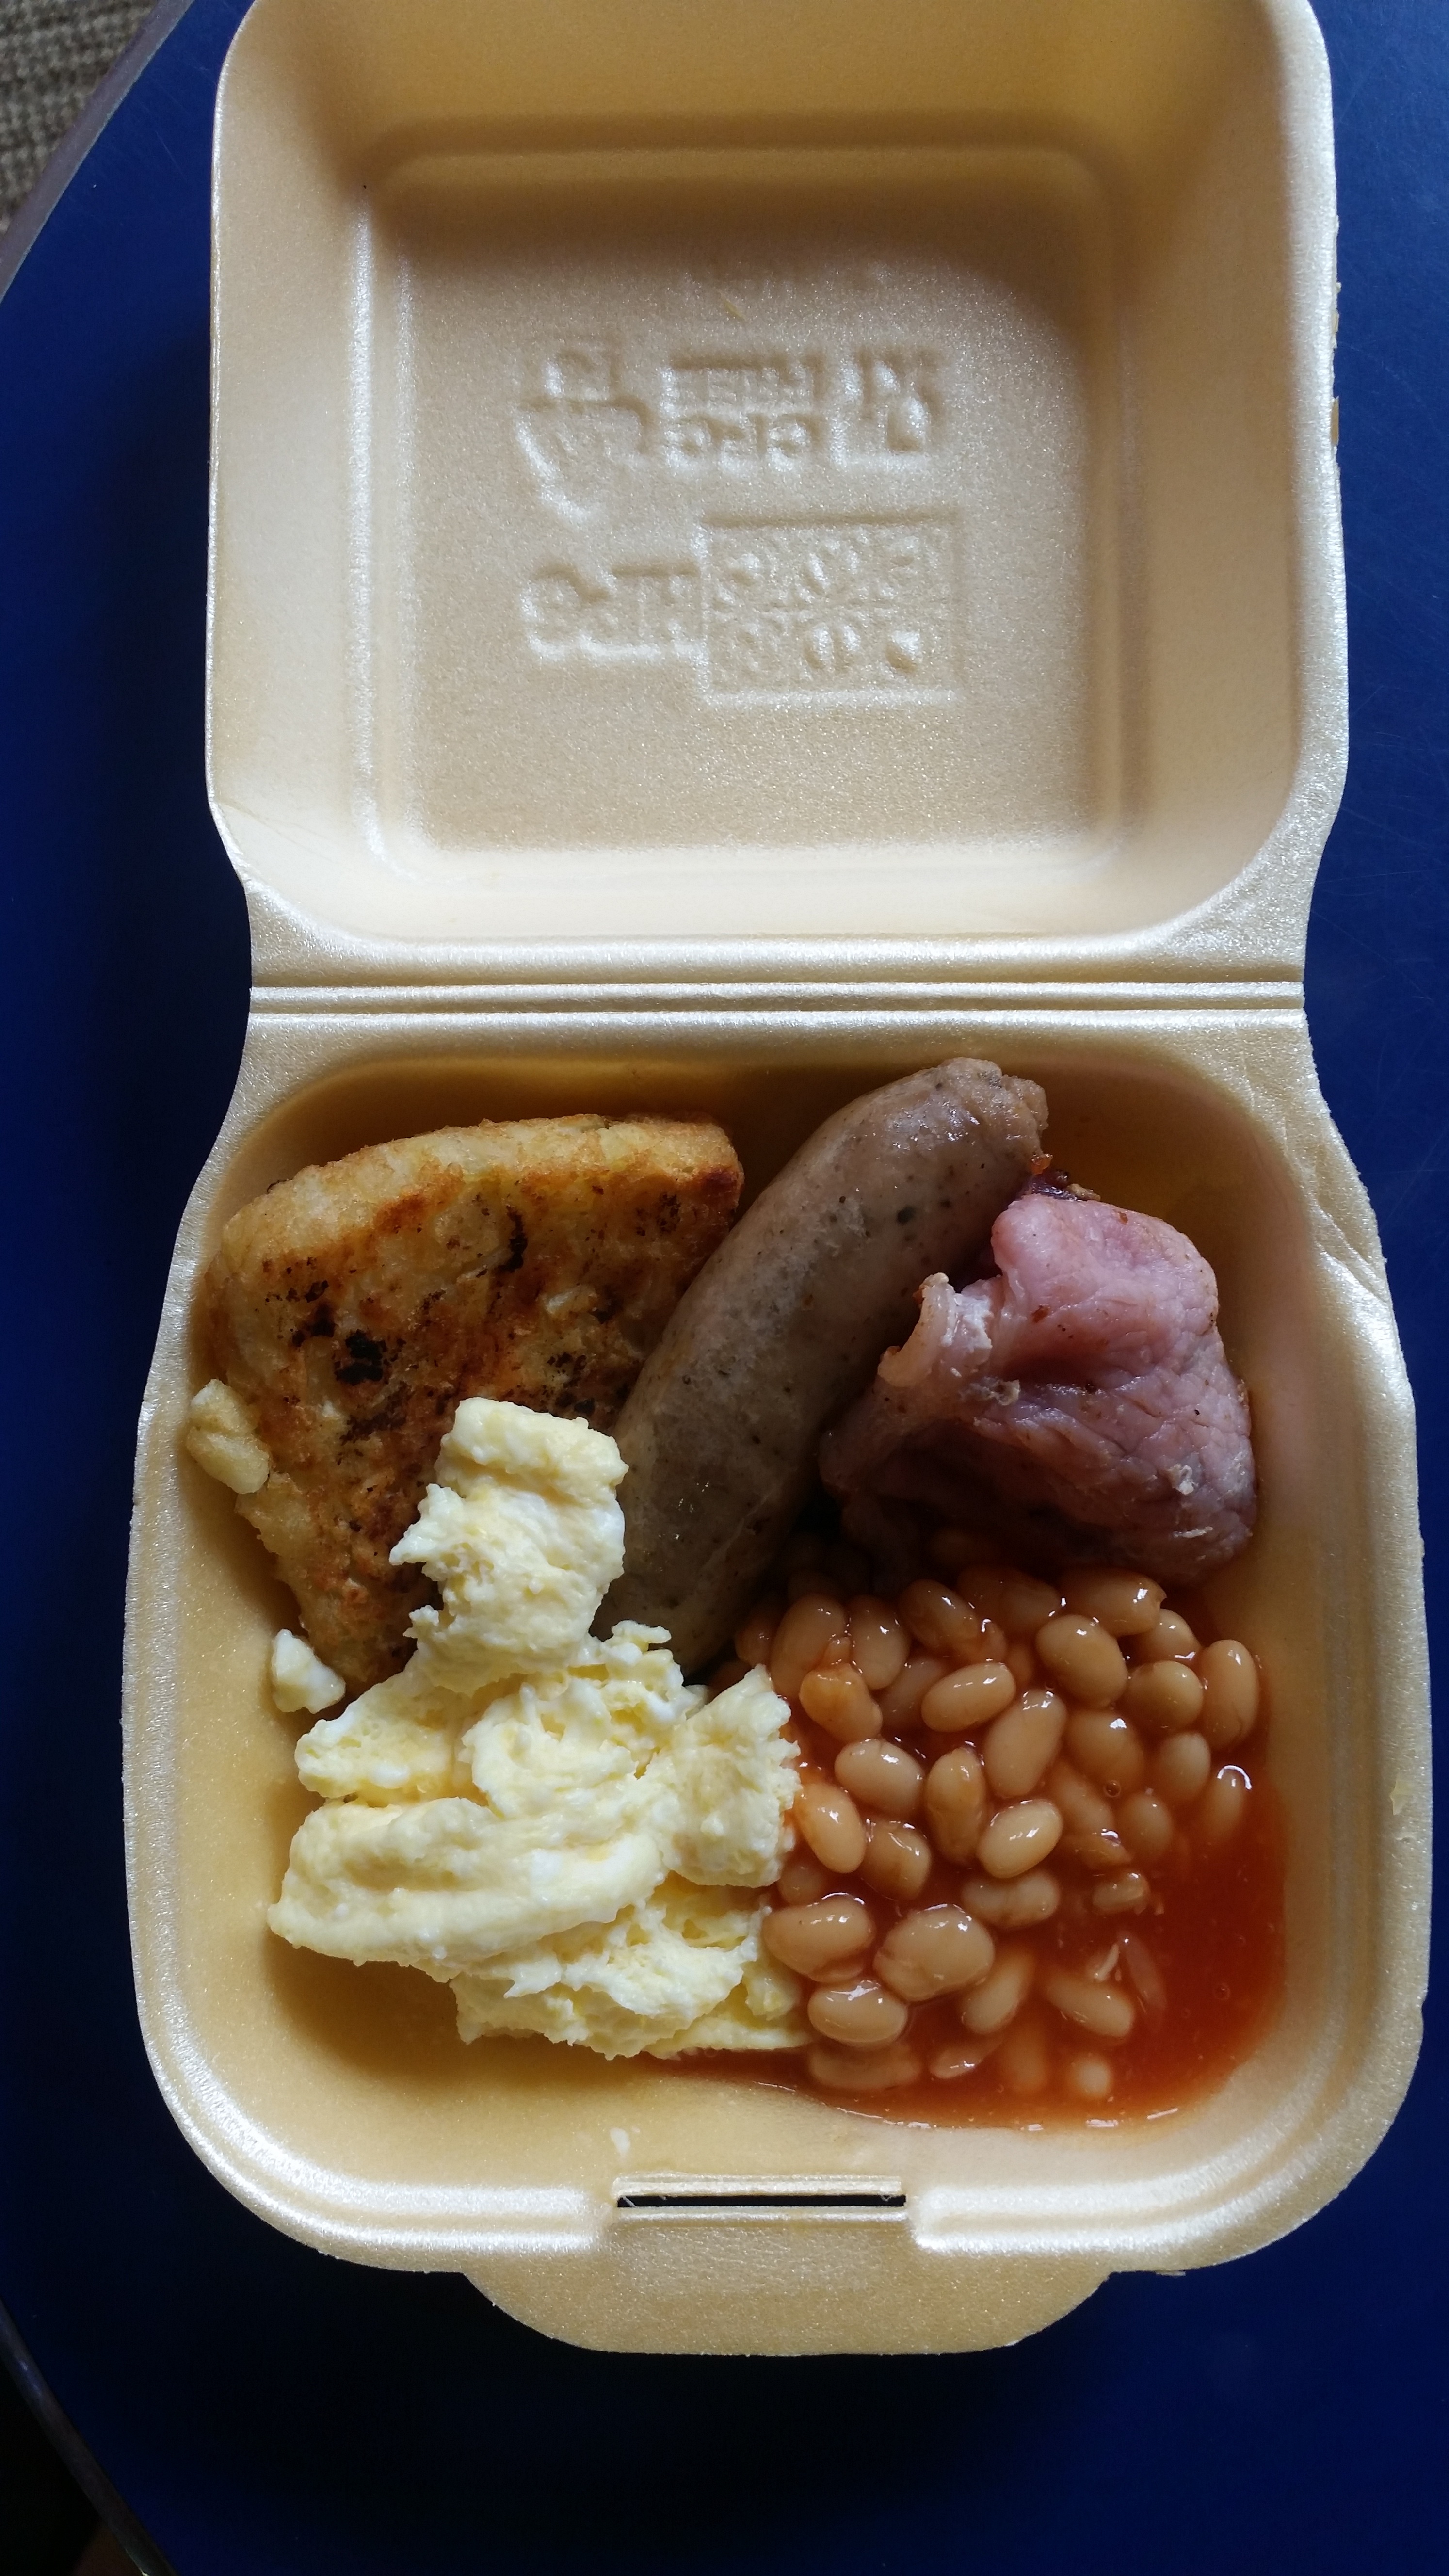
morning, dish, meal, food, produce, breakfast, lunch, cuisine, egg, sausage, bacon, asian food, eating, beans, full breakfast, breakfast to go